Charles-Édouard Bouée

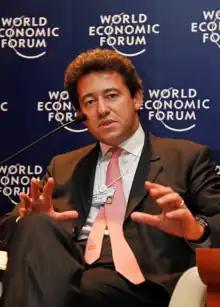
World Economic Forum 2009 - Charles-Édouard Bouée

Charles-Édouard Bouée (born 17 May 1969 in France) is a French businessman. He is the co-founder and managing partner of Adagia Partners, a European MidCap Private Equity firm which he co-founded with Nicolas Holzman and Sylvain Berger-Duquene. Adagia focuses on midcap buyouts in Healthcare, Business Services and Tech.